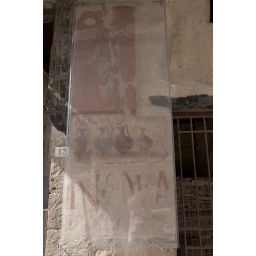
De opgraving van het antieke Herculaneum, dat bij de uitbarsting van de Vesuvius in 79 n.C. door lava werd bedekt.